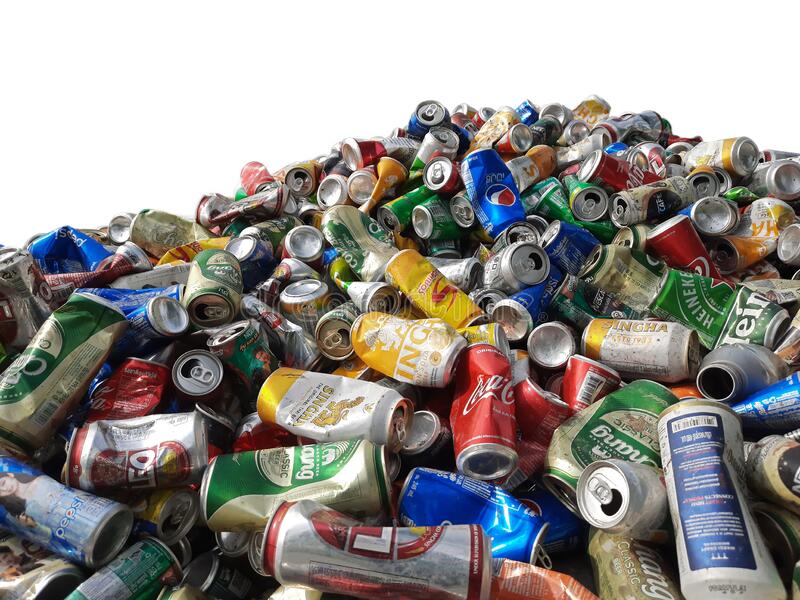
Label: metal